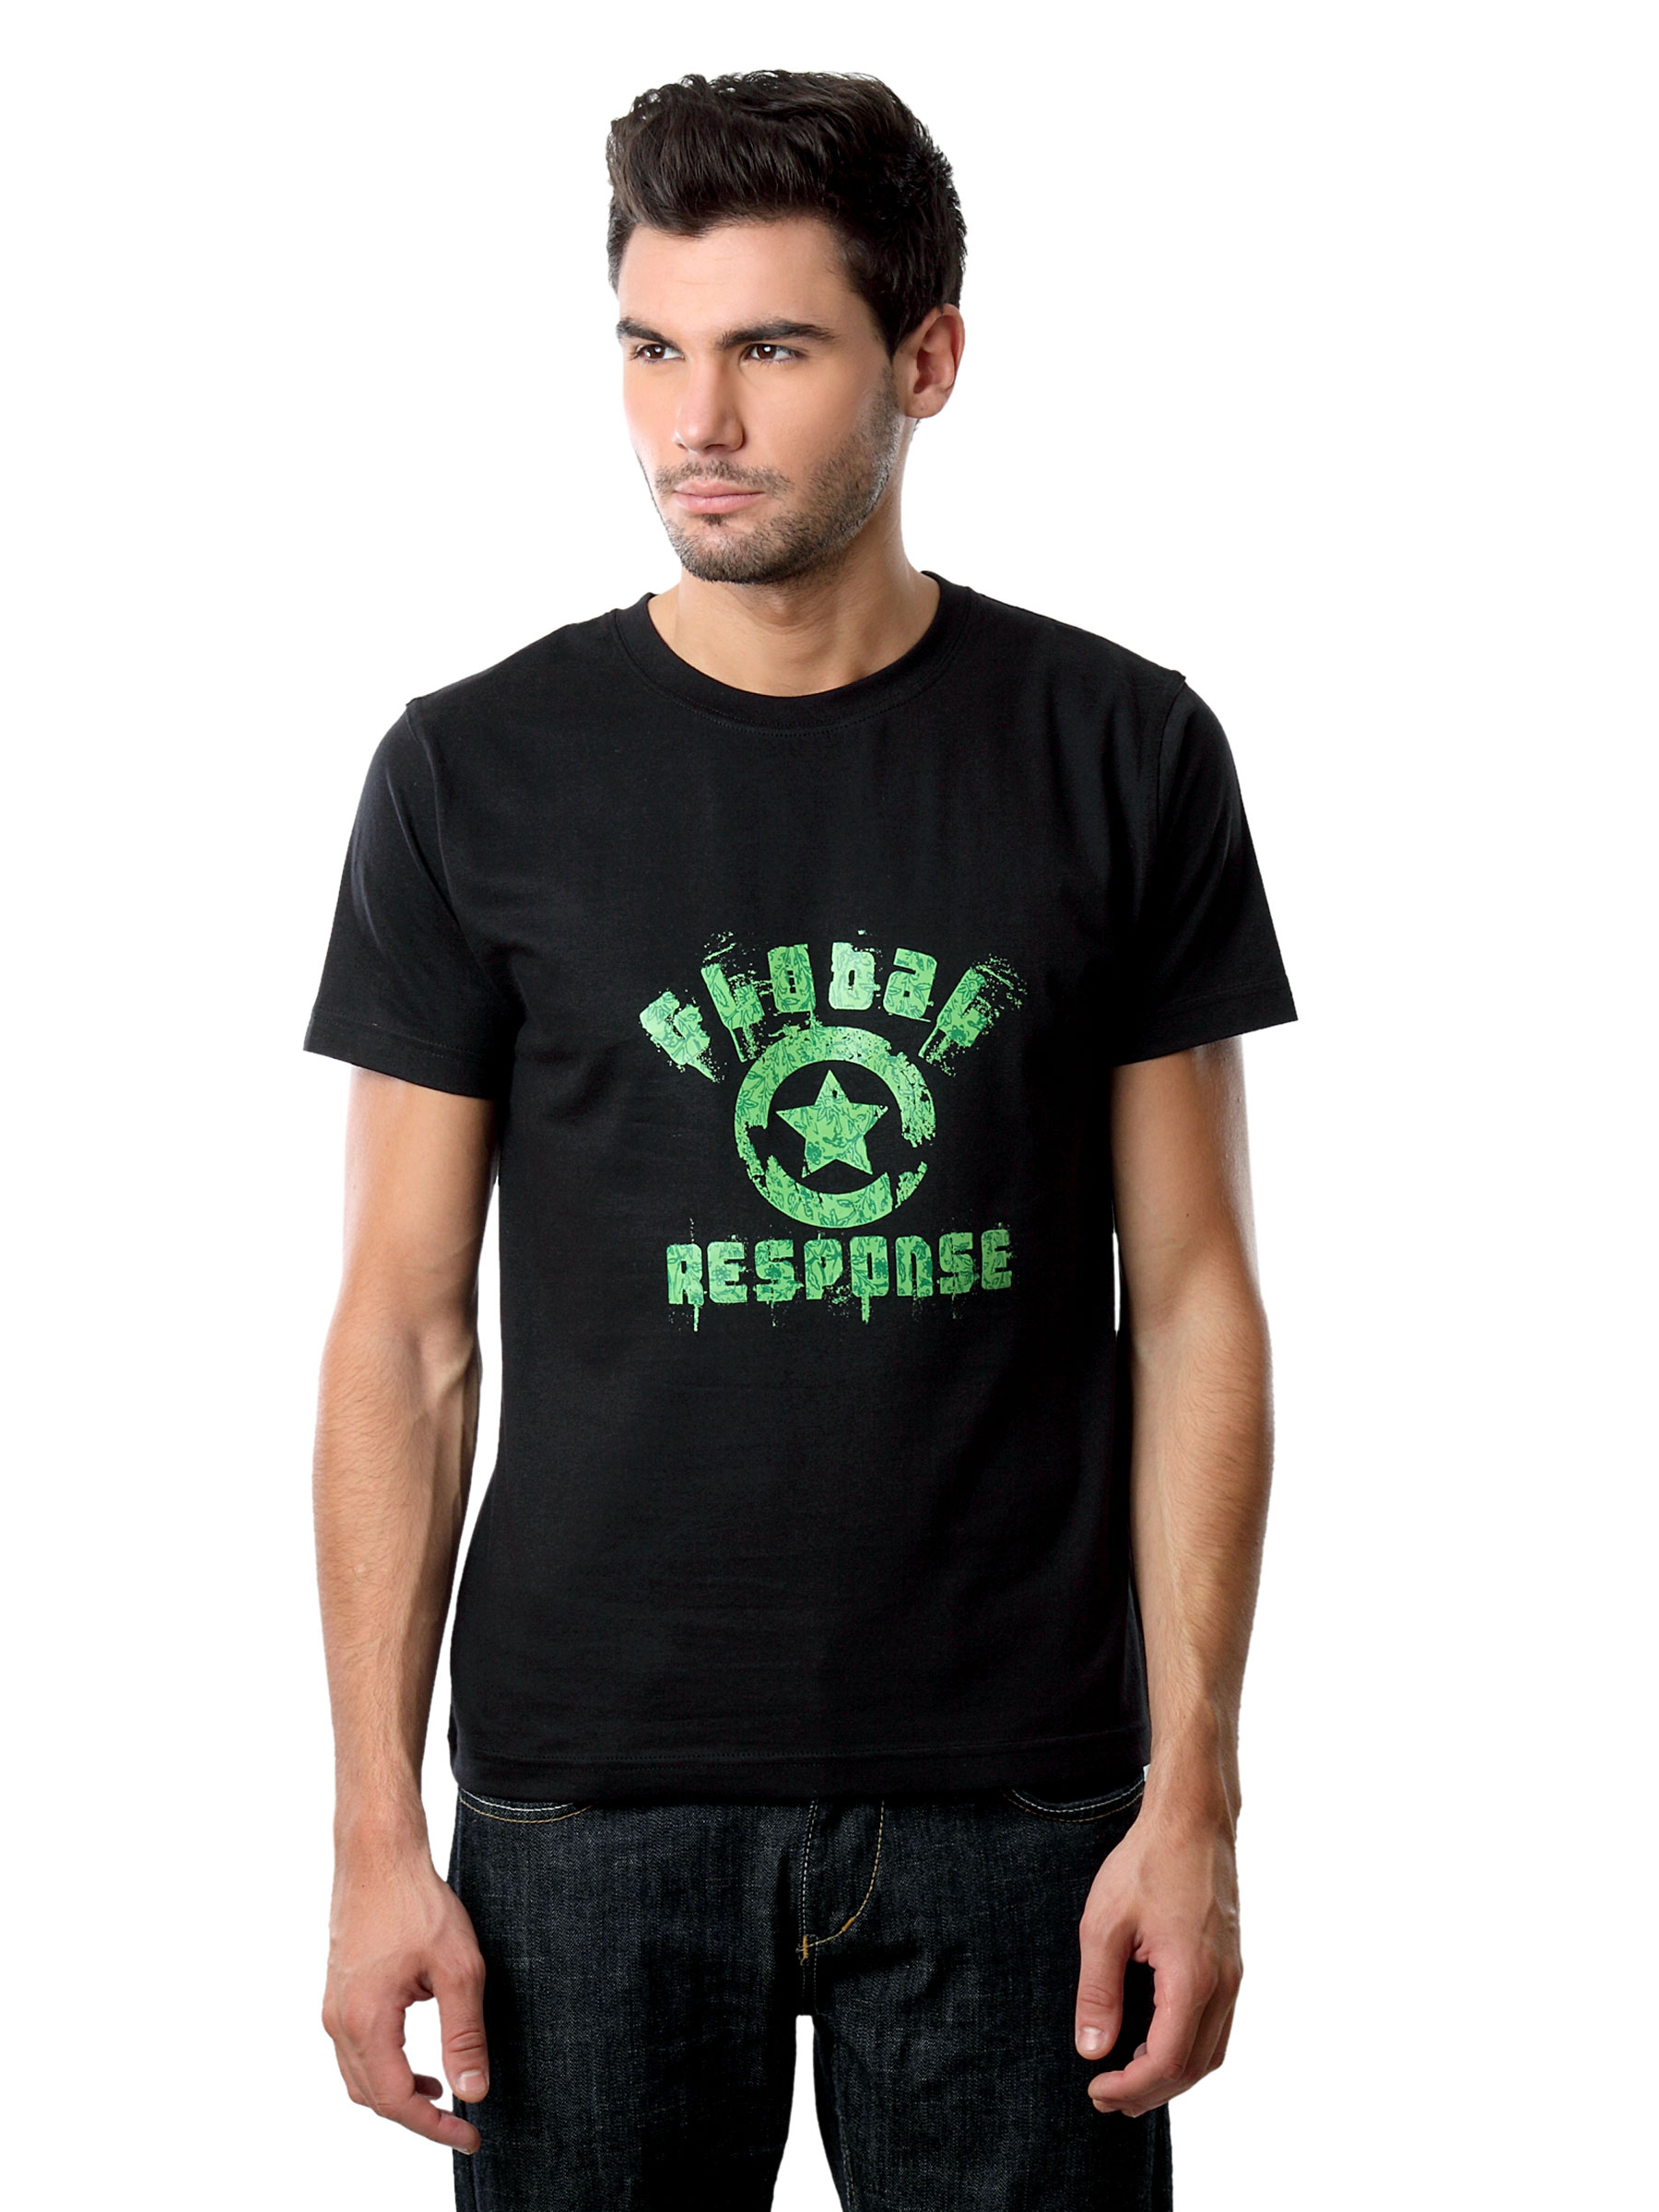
Myntra Men Global Response Black T-shirt
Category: Apparel / Topwear / Tshirts
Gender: Men
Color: Black
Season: Summer 2012
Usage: Casual